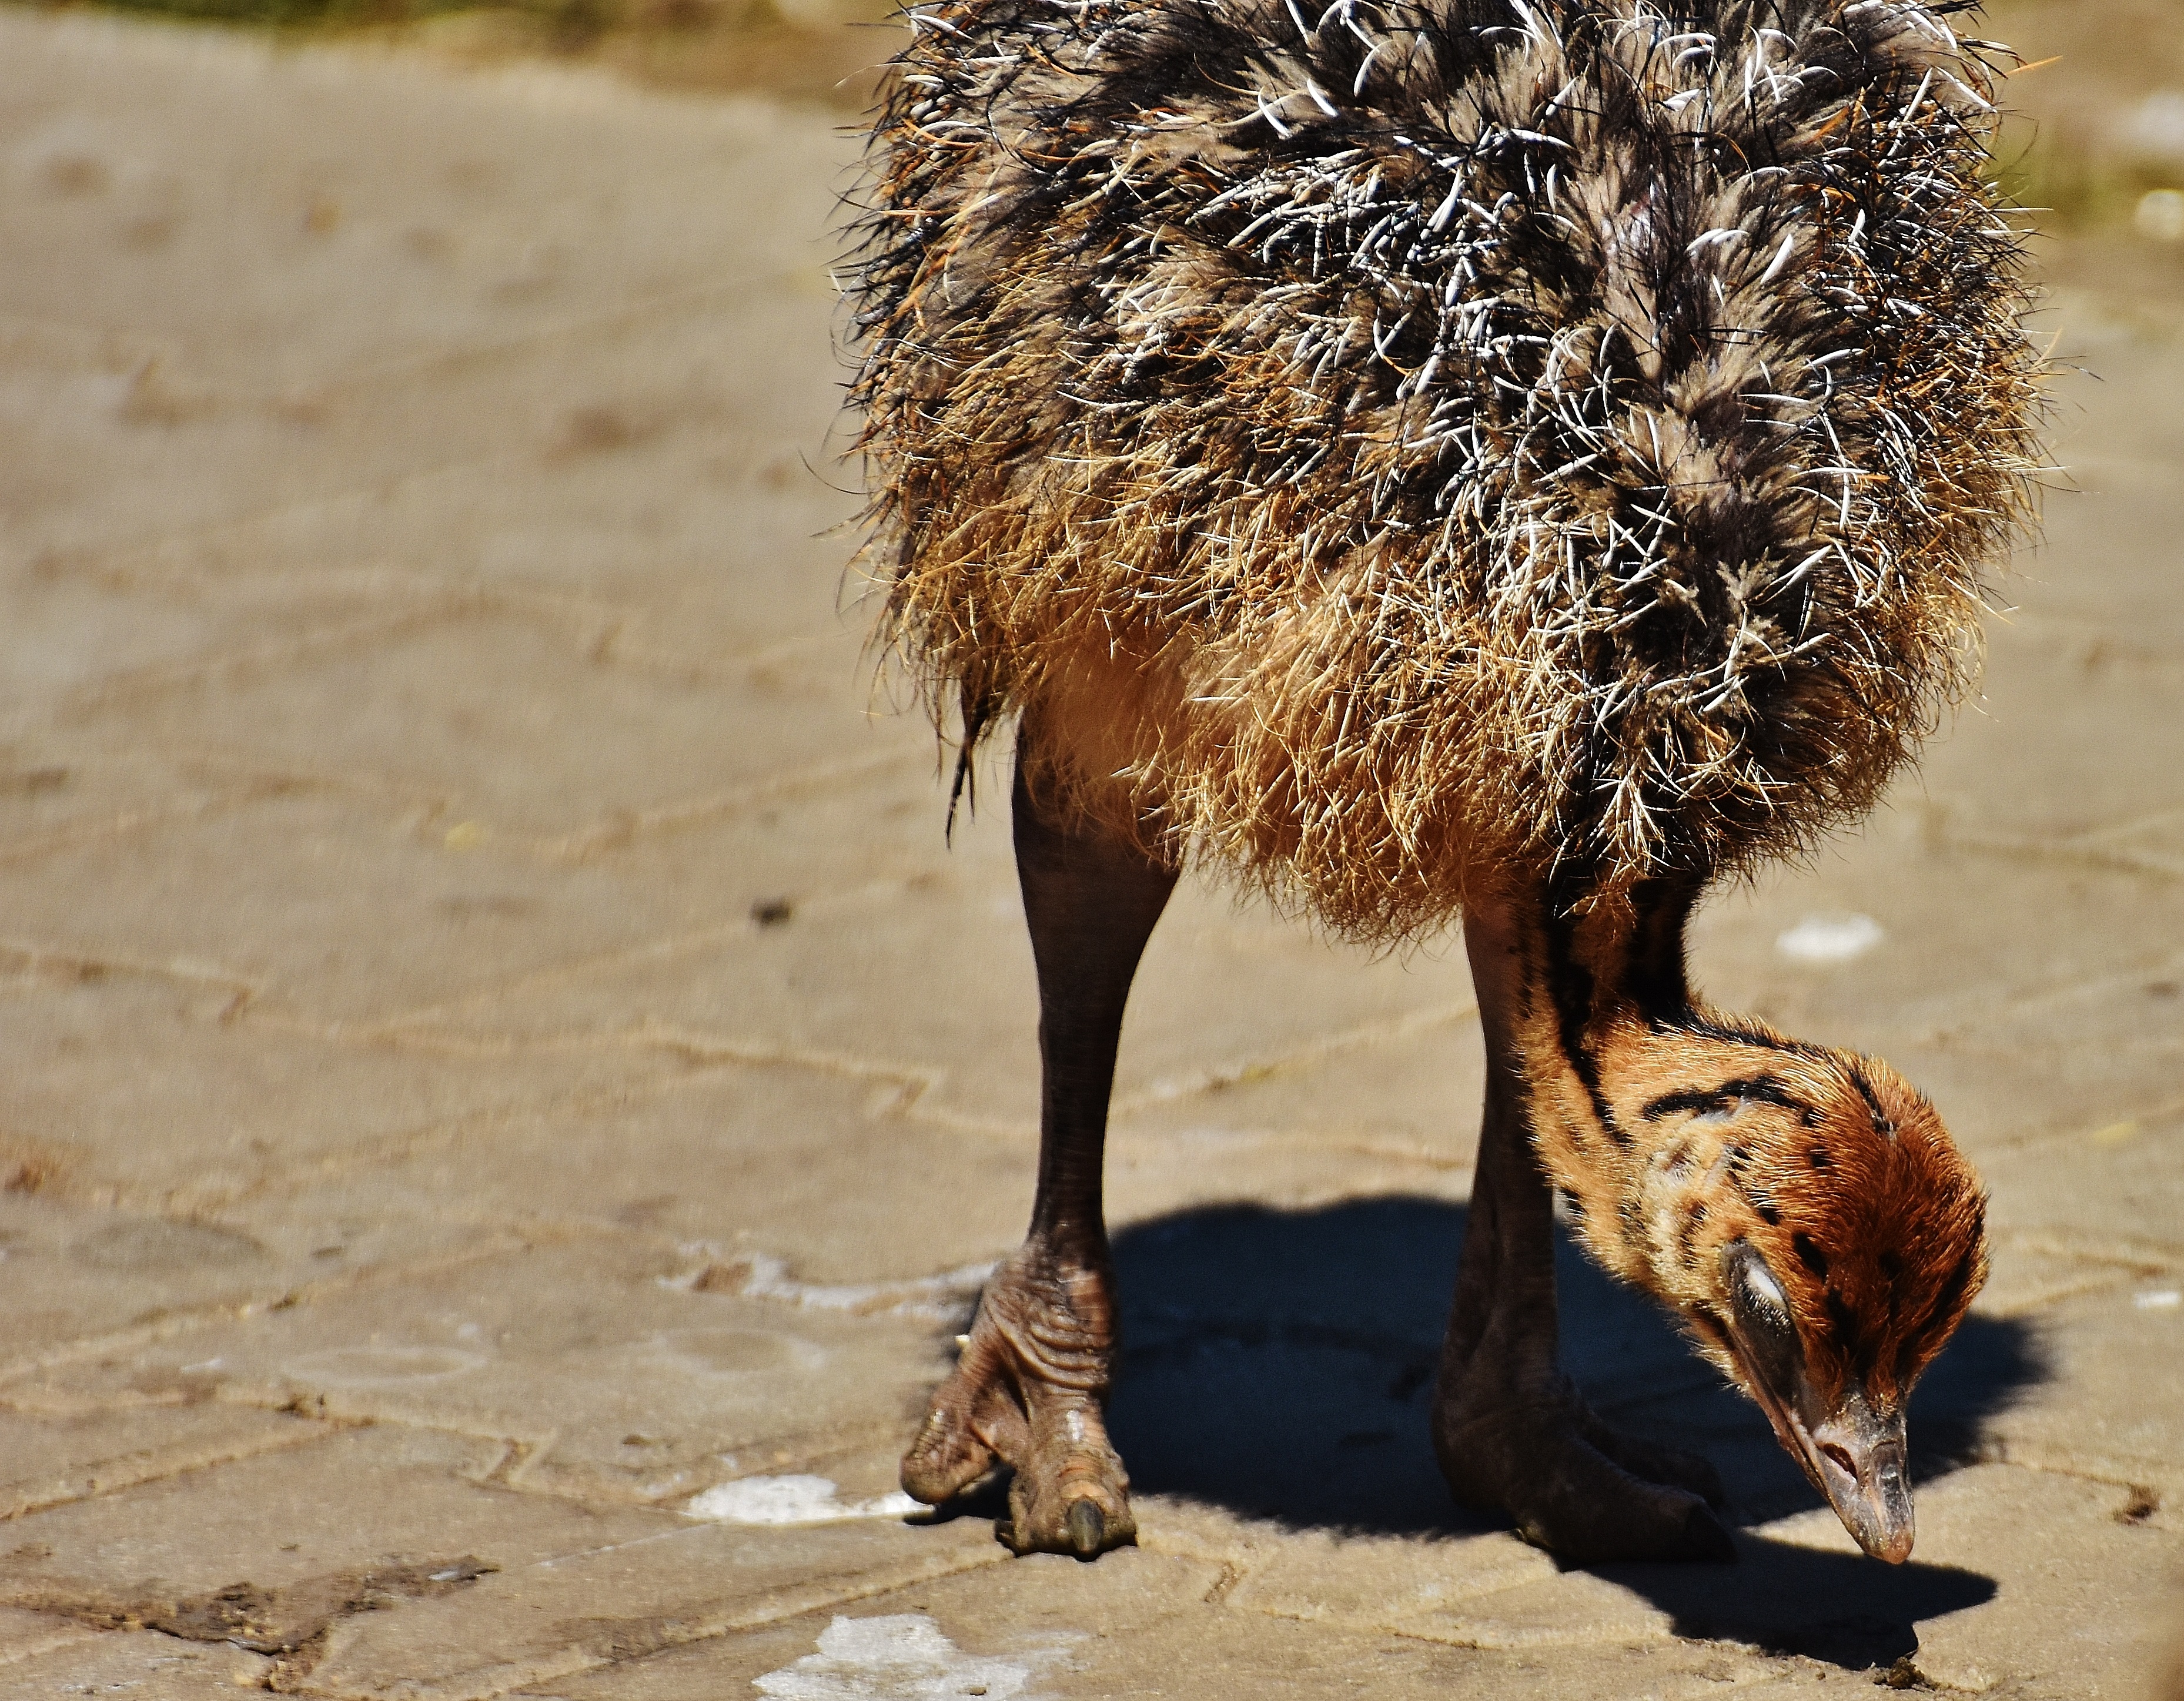
bird, sweet, animal, cute, wildlife, bouquet, ostrich, fauna, emu, vertebrate, funny, ratite, wildlife photography, young animal, flightless bird, ostrich farm